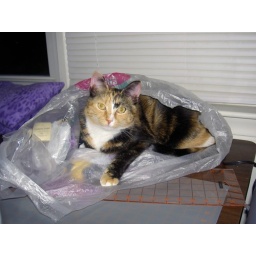
Purrrl in plastic bag